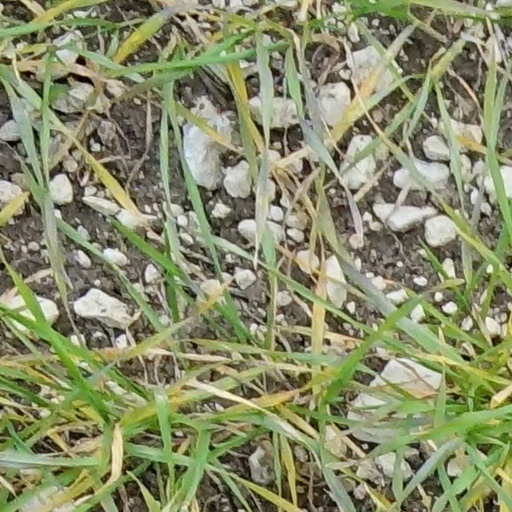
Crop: wheat